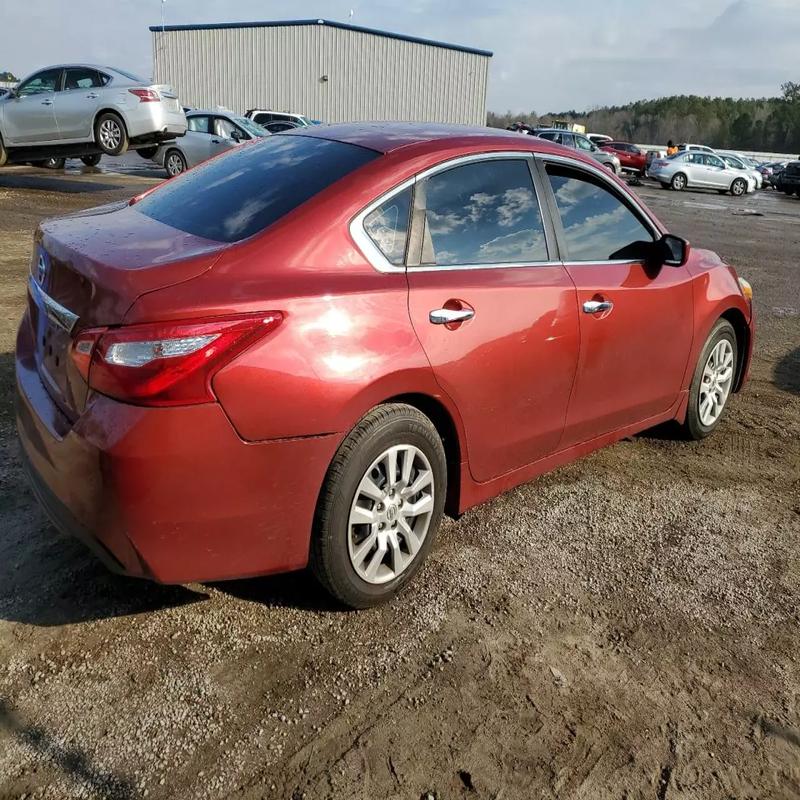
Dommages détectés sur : pare-choc arrière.
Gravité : mineur